Gilly-sur-Isère

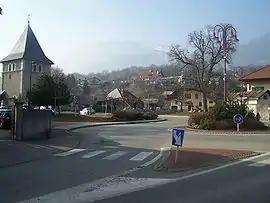
The centre of Gilly-sur-Isère

Gilly-sur-Isère (literally "Gilly on Isère") is a commune in the Savoie department in the Auvergne-Rhône-Alpes region in south-eastern France.